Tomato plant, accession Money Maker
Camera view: bottom (45 deg); turntable rotation: 180 degrees
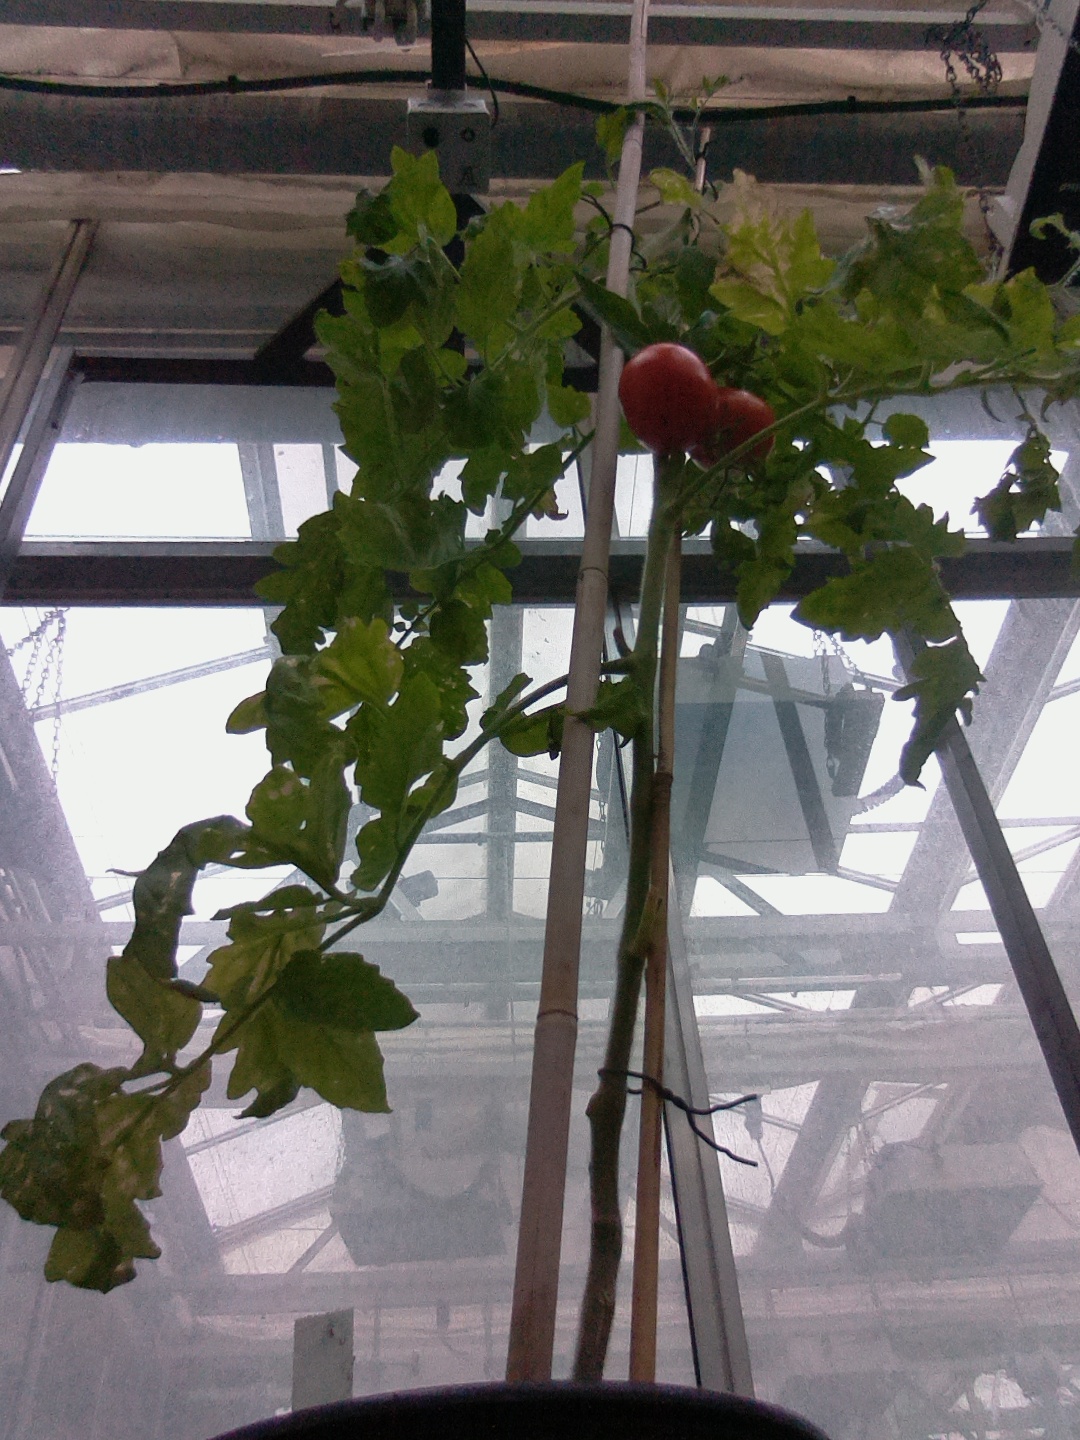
BBCH growth stage 85: 50%-60% of fruits show typical fully ripe color